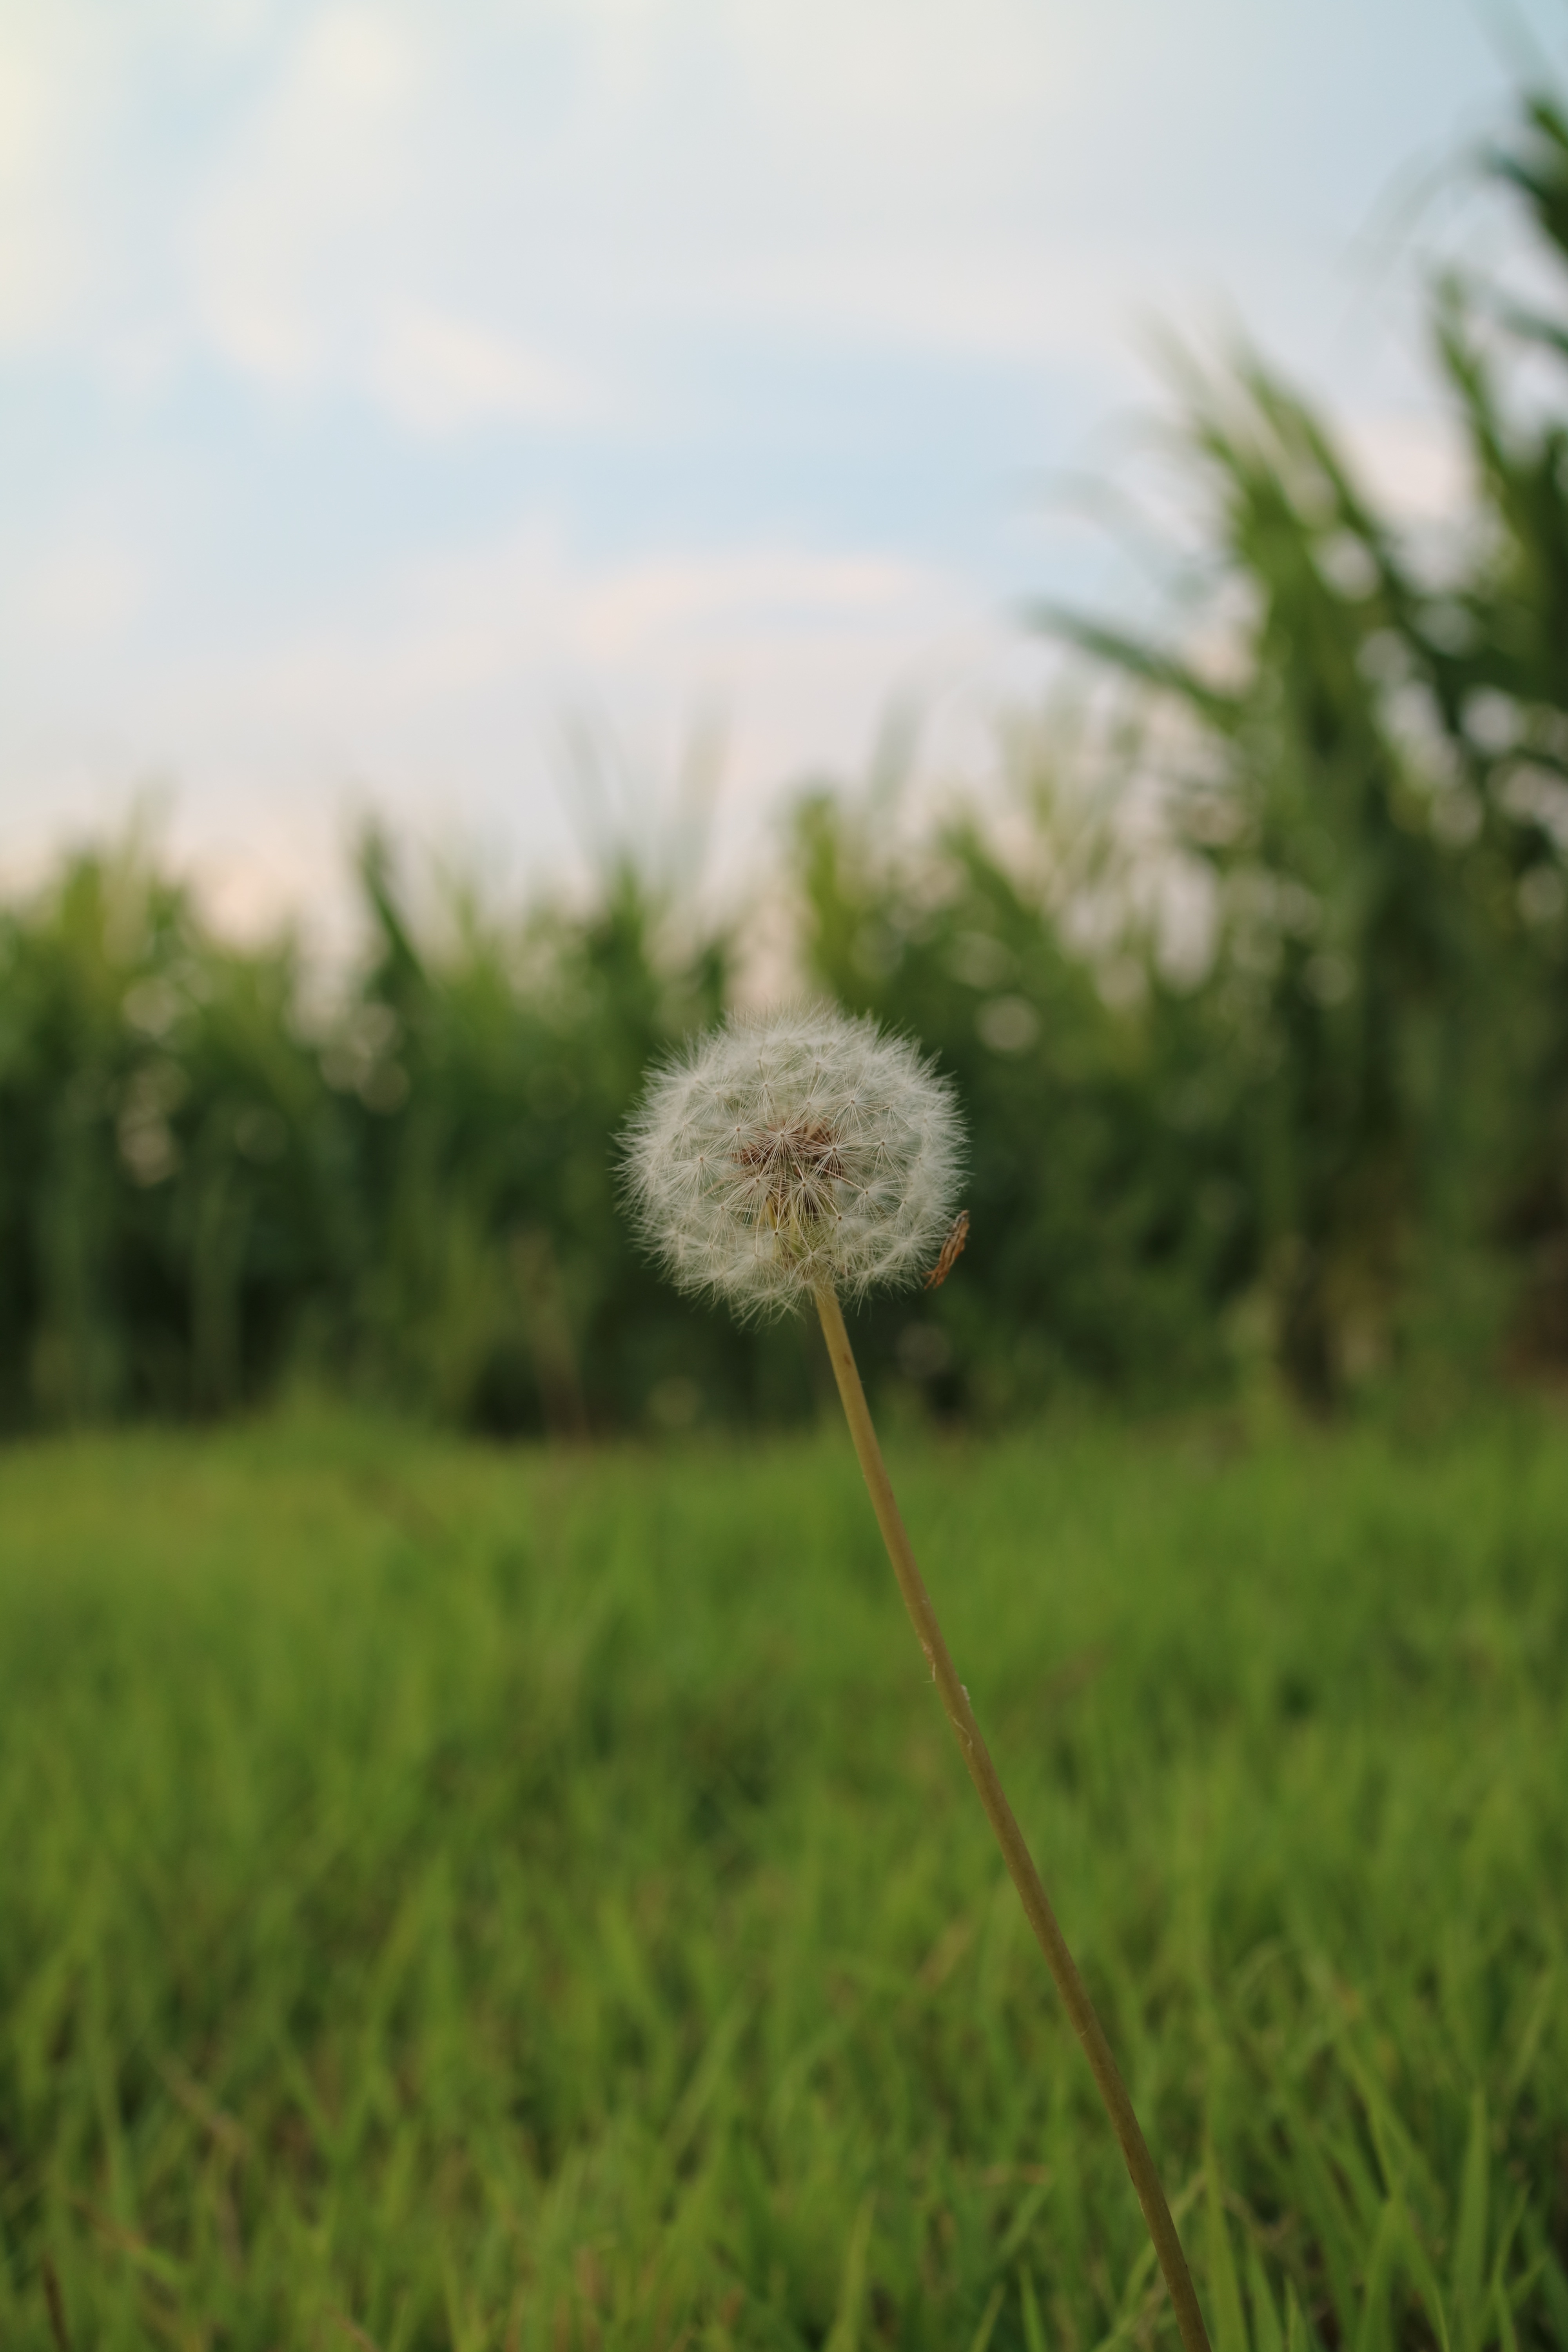
tree, nature, grass, plant, field, lawn, meadow, dandelion, prairie, leaf, flower, green, soil, botany, flora, wildflower, grassland, macro photography, flowering plant, daisy family, grass family, plant stem, land plant